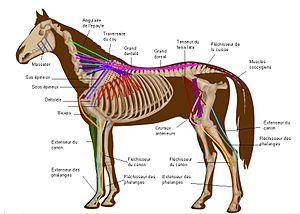
L'anatomie du cheval, ou la description des parties internes de cet animal, a été étudiée tôt par l'homme, car ce dernier a cherché à comprendre son fonctionnement pour mieux l'utiliser. L'un des premiers ouvrages sur l'anatomie du cheval est celui de Carlo Ruini, en 1598.